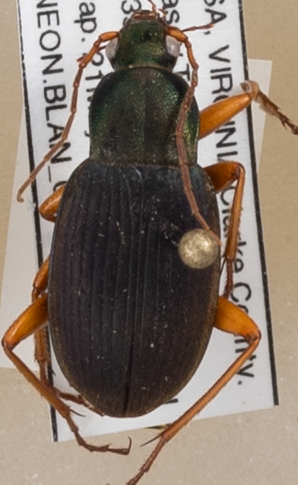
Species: Chlaenius aestivus
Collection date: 2019-05-21
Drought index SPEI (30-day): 0.8
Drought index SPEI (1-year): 2.09
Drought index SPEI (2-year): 2.09